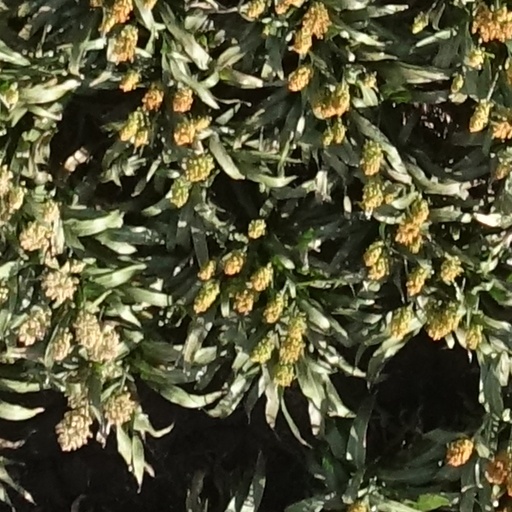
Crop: sorghum